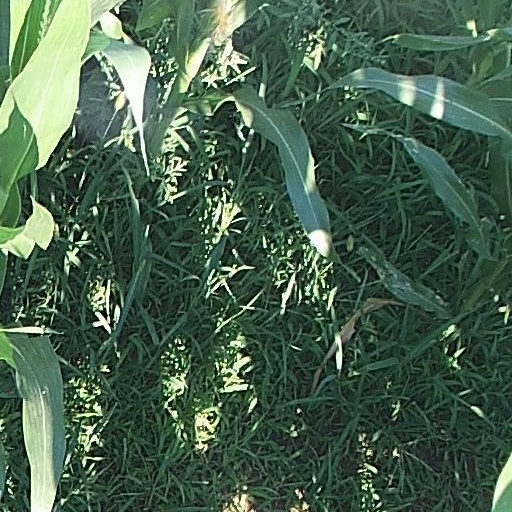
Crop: maize; corn